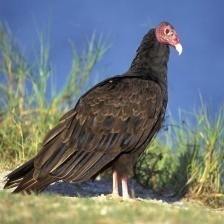
Species: TURKEY VULTURE
Scientific name: CATHARTES AURA
ImageNet parent category: vulture